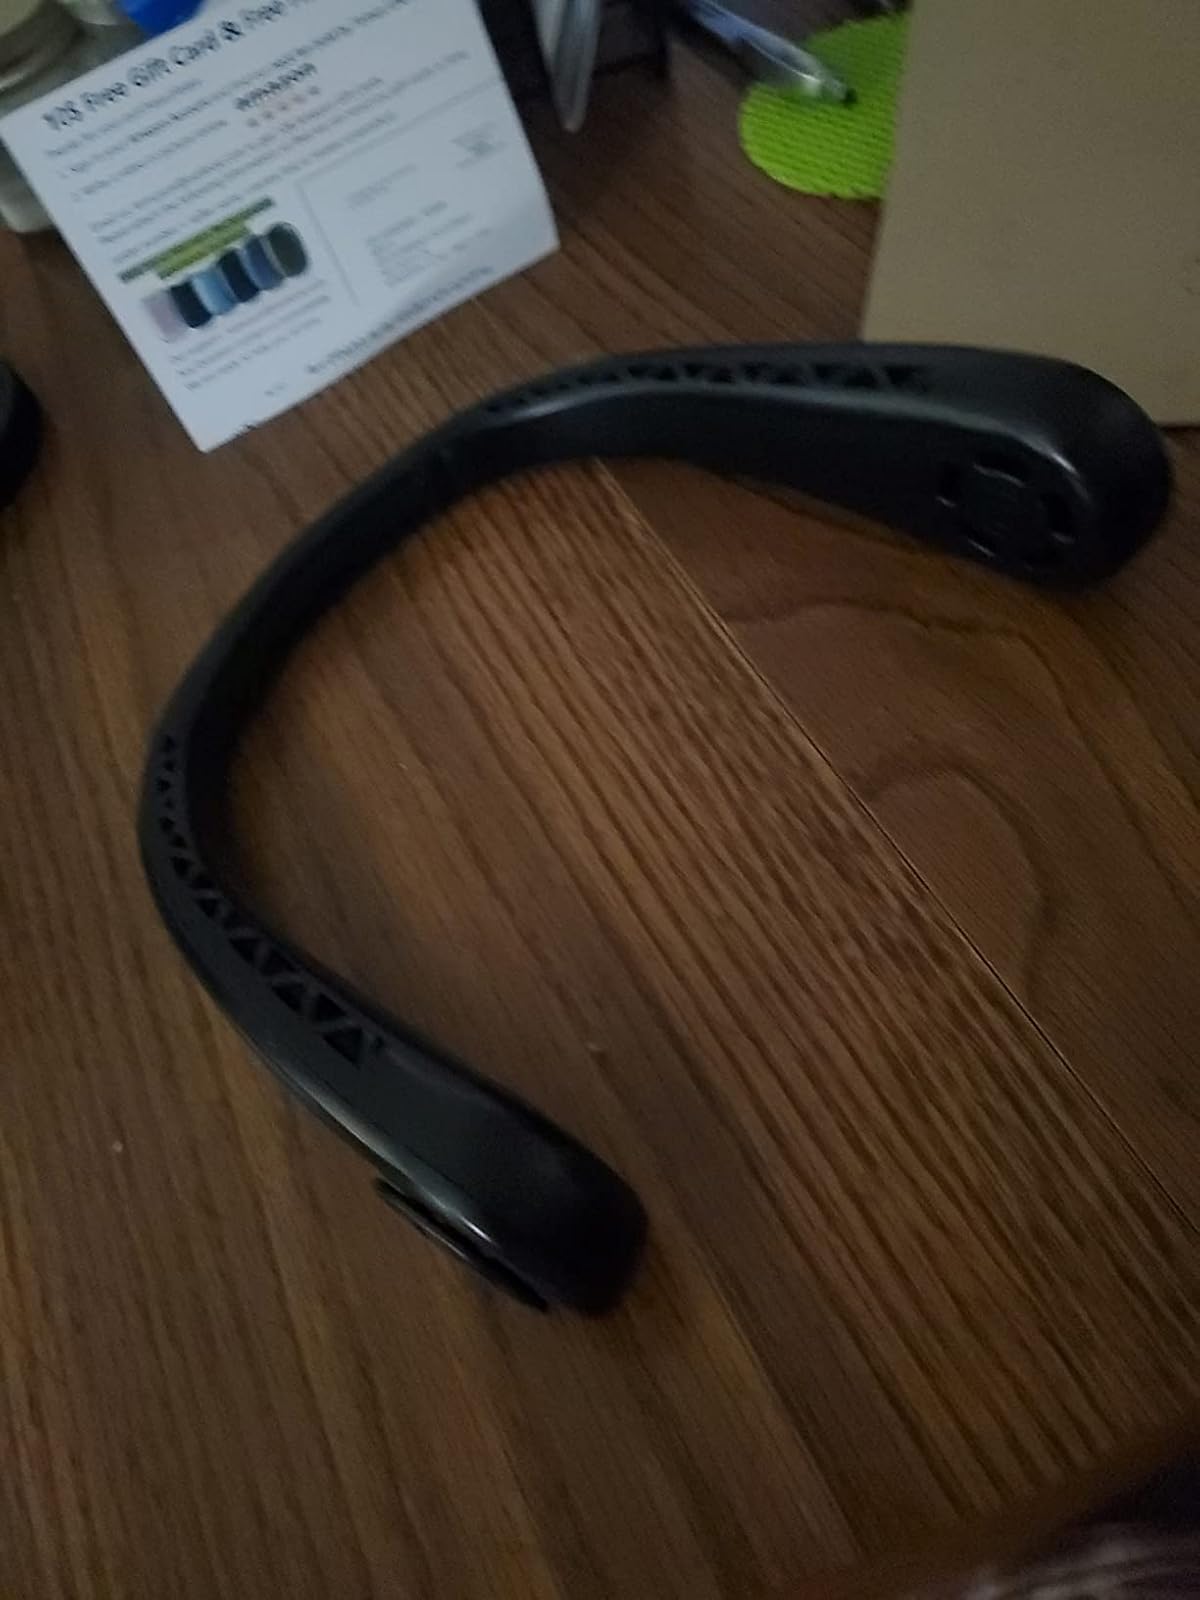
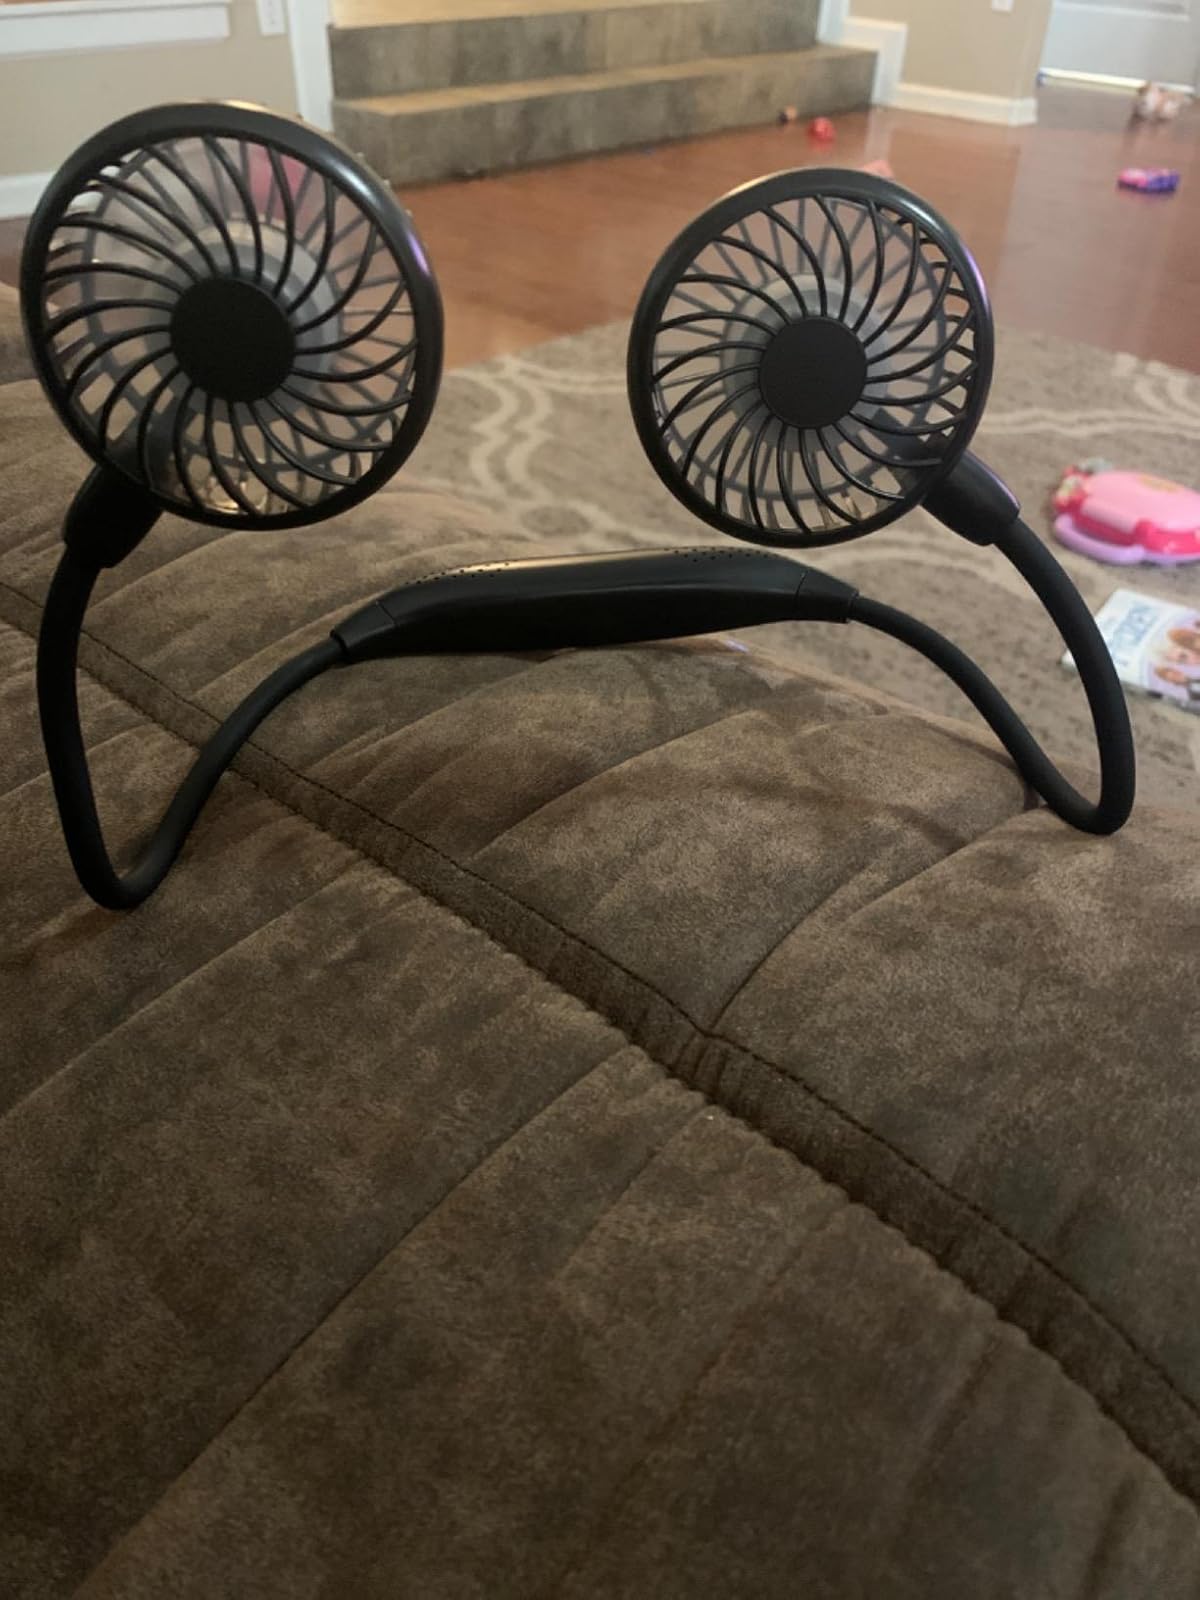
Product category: fan
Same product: no